Aura Elena Farfán

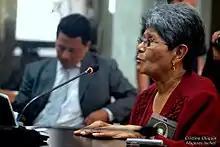
Aura Elena Farfan

Aura Elena Farfán is a Guatemalan human rights activist who takes an interest in the many people who have disappeared as a result of actions by the Guatemalan government.